Samuel Collins (theologian)

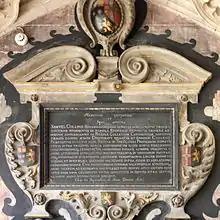
Commemorative plaque to Samuel Collins in King's College Chapel.

At the time of the First English Civil War he was royalist, and in 1643 Edward Montagu, 2nd Earl of Manchester and other commissioners ejected him from the rectory of Fen Ditton. On 9 January 1645 he was deprived of the provostship of King's College by order of parliament, in a visitation of the university by the Earl of Manchester. It appears that he was allowed to retain the sinecure rectory of Milton, and his Regius chair, but the living of Somersham was taken from it. Benjamin Whichcote who succeeded him as Provost found him a stipend. In 1646, on the death of Thomas Howell, Bishop of Bristol, the see was offered to Collins, but he declined it. He lived a retired life in a house in St. Radegund's Lane, opposite Jesus College, Cambridge. There he died on 16 September 1651, at the age of seventy-five. He was buried in the same grave with Robert Hacumblen, in King's College Chapel. A mural monument with a Latin inscription was erected there. He left several sons including John who was a scholar and MP.